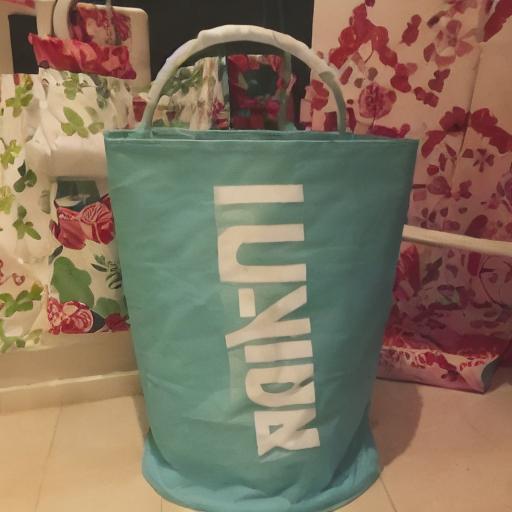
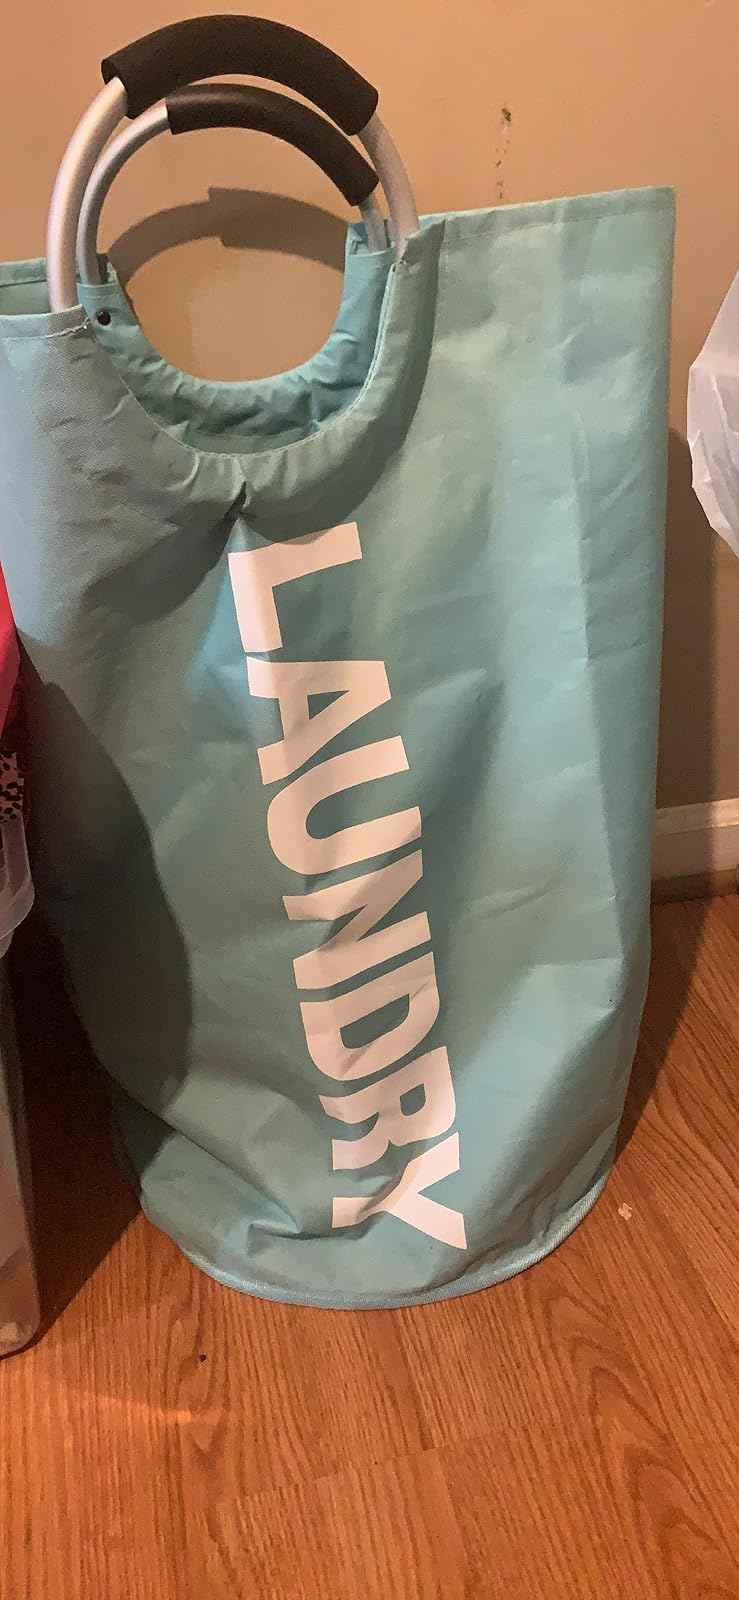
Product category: items_hamper
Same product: no